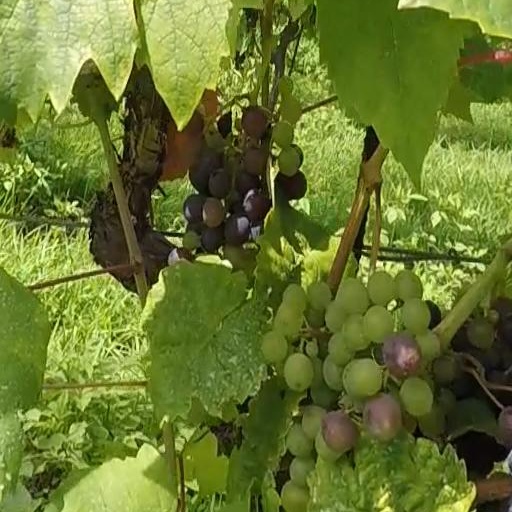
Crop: grape